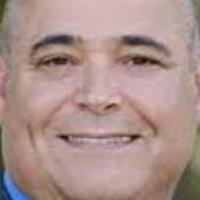
Age group: age 41-55